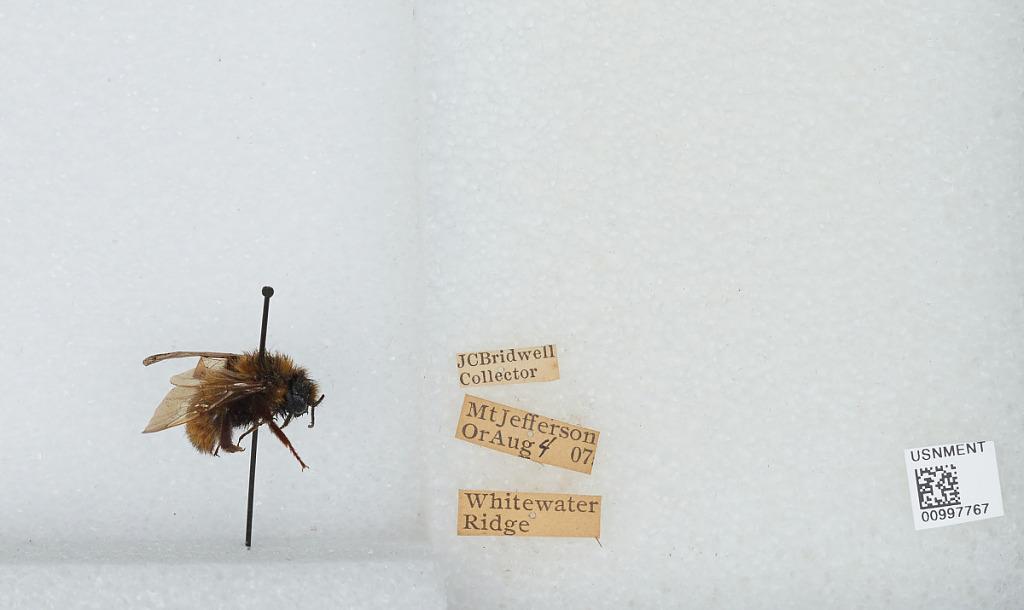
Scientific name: Bombus (Fervidobombus) fervidus fervidus (Fabricius)
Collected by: J. Bridwell
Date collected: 1907-8-4
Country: United States
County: Linn
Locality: Mount Jefferson, Whitewater Ridge
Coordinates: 44.6742, -121.799